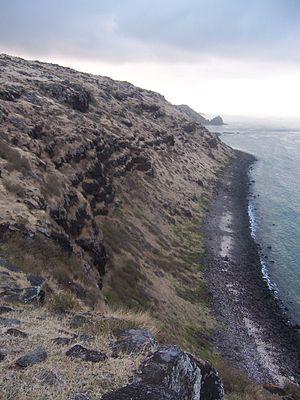
"Rodrigues est la plus petite des îles principales de l’archipel des Mascareignes. Elle est surnommée ""la Cendrillon des Mascareignes"".